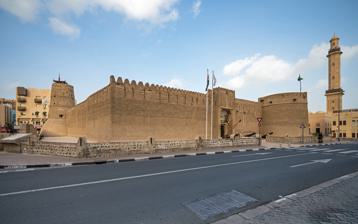
Building: Dubai Museum
Country: United Arab Emirates
Year built: 1787
Main museum of Dubai "Al Fahidi Fort" redirects here. For the horse race, see Al Fahidi Fort (horse race) . Dubai Museum Location within United Arab Emirates Established 1971 Location Al Fahidi Fort, Dubai, UAE Coordinates 25°15′47″N 55°17′50″E / 25.26306°N 55.29722°E / 25.26306; 55.29722 Type Covers the archaeology and history of Dubai, and a historic site by itself Visitors over 1 million (2013) Public transit access Al Fahidi station, Dubai Metro Dubai Museum ( Arabic : متحف دبي ) is the main museum in Dubai , United Arab Emirates . It is located in the Al Fahidi Fort ( Arabic : حصن الفهيدي ), built in 1787 and is the oldest existing building in Dubai. The museum was opened by the Ruler of Dubai in 1971, with the aim of presenting the traditional way of life in the Emirate of Dubai . When entering, one can see the fort constructed and the various displays that go along with it. From the fort, there is a path to the galleries, which display the general culture of the land, especially in the 1800s. It includes local antiques as well as artifacts from African and Asian countries that traded with Dubai. It also includes several dioramas showing life in the emirate before the advent of oil, in addition to artifacts from recent discoveries as old as 3000 BC. The museum has displayed from pearl diving boats to swords and jewellery and a lovely close-to-life spice souk, which filled with real smells and actual spices. Besides the displays, the museum also includes hologram-like movies, and information stands that showcase lives and times of the Bedouin people from the third millennium B.C. till today. In 2007, Dubai Museum received 1,800 visitors daily, with a yearly total of 611,840. In March 2008, the museum had 80,000 visitors. The most popular times are from August to April. The museum received over one million visitors in 2013. The total area of Dubai museum is 4,000 square meters. A renovation was carried out in 2021 by the former HQ of the Dubai ruler. History Al Fahidi Fort c. 1959 Al Fahidi Fort was built in several phases. The oldest tower was built around 1787, and is believed to be the oldest building in Dubai that still exists today. The fort was used to guard the landward approaches to the town from the raids of neither ruler's palace, a garrison, and a prison. In 1969, Sheikh Hamdan Bin Rashid Al Maktoum issued a letter to Sheikh Badr Mohammad Al Sabah, head of the office of state in Kuwait, asking for a museum expert to be sent to Dubai to help establish the museum. Fort Al Fahidi Fort is square-shaped with towers occupying three of its corners. It was built of coral rock and mortar in several phases. Just off the southern wall lie a reconstruction of the old city walls. Next to them stands a tall dhow (traditional boat) in the middle of a large courtyard that covers the underground galleries. Two cannons guard the main gate to the fort on the eastern wall, adorned by flags of Dubai and the United Arab Emirates . The Fort served as the headquarters for the Ruler of the emirate and It was restored during the reign of the late Sheikh Rashid bin Saeed Al Maktoum. Internal halls line three of the fort walls. One hall is at the main gate and houses the ticket office, while the others contain a collection of old weapons and arms from different historical periods along with a model of the city in 1820 AD. Traditional musical instruments are also displayed next to a video of folkloric music. The halls surround a central courtyard. Here you will find a bronze cannon with cannonballs, a well, and various types of boats. In the corner stands a traditional summer house called Arish . The Arish is made entirely from weaved palm fronds . It comprises seating and sleeping areas as well as a kitchen, filled with household furnishings and objects used by the locals in past times. The Arish features the distinct wind tower design, used for air conditioning in the pre-electricity days. Courtyard of Al Fahidi Fort The dhow outside the museum Courtyard of Al Fahidi Fort Al abra and al hourey exhibit at the Dubai Museum The arish with the wind tower Galleries Dubai Museum entrance in 2023 Entrance to the galleries is located at the tower on the south-western corner of the fort. After descending the spiral stairs visitors enter the first gallery, where old maps of Dubai are displayed. Next is the video room, showing a video, updated in 2007, that depicts Dubai from before the discovery of oil in the 1960s to the current day. Below it there is a map that shows the urban scape of the city growing in sync with the timeline of the video. Life-size dioramas of the pre-oil era await behind the next door. Once they enter, visitors will set foot on the deck of a dhow unloading at the model creek-side souq . Moving ahead they will see the shops filled with craftsmen, vendors and buyers. A tailor, a carpenter, an iron smith, a textile vendor and others line the street. Realistic sounds and life-size videos of craftsmen at work give the impression of a bustling souq. The street leads to a model of a mosque, house and family, then turns to the right where it is surrounded by depictions of desert life with a date farm, a camel, wild animals, and a Bedouin tent filled with jewelry, trinkets and objects from the daily life of Bedouins. The walls tell about their knowledge of the stars and how they used it to guide their activities. Next is the largest diorama which is all about the sea, with a huge scene of the building of a dhow, scenes of marine life detailing local species, in addition to a collection of seafaring equipment. The last diorama features an archaeological site in Al Qusais area that goes back to 3000 BC. There are tombs, an excavated skeleton, and an archaeologist. All the way sounds, visual effects and electronic guides accompany the dioramas. Cabinets filled with archaeological finds from Al Qusais site line the walls next to the excavation scene. Finally, the winding track leads to a gallery displaying finds from other sites and historical eras, like the Umayyad site at Jumeirah . The gift shop is the last stop before a spiral ramp takes you up to the museum's southern exit. Replica food stall with vendor mannequin Pearl merchant mannequins Gift shop at the Dubai Museum Musical instruments - double pipes, lyre, zurna , drums, gheychak , Dubai Museum Transport Visitors can reach Dubai Museum by public buses through the Ghubaiba or Fahidi bus stations nearby or by metro station of the Ghubaiba or Fahidi which is also located nearby. Rented cars or tours operators also provide transportation services. Footnotes ^ Butalia, Nivriti. "Have you been to the Dubai Museum" . Khaleej Times . ^ a b c Johnson, Alice (2008-11-02). "UAE Museum: Dubai Museum" . gulfnews.com . ^ "Dubai Museum Gets Over 1 Million Visitors in 2013" . Bihar Prabha . 2014-02-16. ^ a b "Dubai Museum and Al Fahidi Fort" . dubaiculture.gov.ae . ^ Staff Writer (2021). "Renovation plan revealed for Al Fahidi Fort, former HQ of Dubai ruler" . ^ "General Department of Punitive and Correctional Establishments" . Dubai Police . 2009-08-04. ^ O'Reilly, Mick (2010-05-15). "Taking the Pebbled Road to Excellence" . gulfnews.com . References حصن الفهيدي بدبي "Al Fahidi Fort in Dubai", Alriyadh newspaper, 8 April 2001. (in Arabic) Al Feheidi Fort Archived 2007-11-02 at the Wayback Machine on the Dubai Municipality's "Dubai Historic" website. (requires Internet Explorer to view correctly) Attractions:Dubai Museum on Dubai Government's website. External links Media related to Dubai Museum at Wikimedia Commons Media related to Al Fahidi Fort at Wikimedia Commons Dubai Museum Website Gulf News | Dubai Museum Records Unknown Tallest building in Dubai 1799 – 1973 Succeeded by Sheikh Rashid Building v t e Landmarks and attractions in Dubai Ain Dubai Al Bastakiya Al Fahidi Fort Atlantis, The Palm Atlantis The Royal Burj Al Arab Burj Khalifa Deep Dive Dubai Deira Clocktower Dubai Autodrome Dubai Butterfly Garden Dubai Dolphinarium Dubai Fountain Dubai Frame Dubai Gold Souk The Dubai Mall Dubai Marina Dubai Marina Mall Dubai Miracle Garden Dubai Opera Dubai Parks and Resorts Dubai Spice Souk Dubai Textile Souk Dubai Trolley Dubai World Trade Centre Emirates Towers Global Village Hatta Heritage Village Heritage Village Dubai Hyatt Regency Dubai Jumeirah Beach Jumeirah Beach Hotel Madame Tussauds Dubai Madinat Jumeirah Museum of the Future National Bank of Dubai One Za'abeel Orbi Dubai Palm Islands Queen Elizabeth 2 Real Madrid Resort Island Real Madrid World Saeed Al Maktoum House Ski Dubai Waterfront Market Wild Wadi The World Zabeel Park United Arab Emirates portal